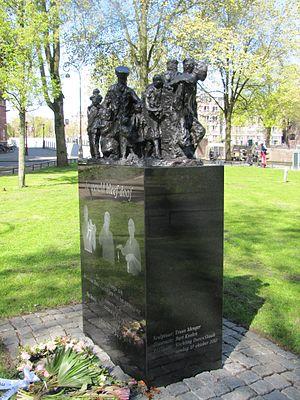
Aktion T4 est le nom donné, après la Seconde Guerre mondiale, à la campagne d'extermination d'adultes handicapés physiques et mentaux par le régime nazi, de 1939 à août 1941, et qui fait de 70 000 à 80 000 victimes.
L'histoire des sourds ou aussi histoire sourde est un élément important de la culture sourde. De la même manière que l'Histoire commence avec la création de l'écriture, l'histoire de la communauté sourde commence avec la langue des signes. Elle retrace les combats et épreuves qui eurent lieu et ont encore lieu pour la reconnaissance et le respect de la langue des signes et montre la naissance de la culture sourde, de certaines de ses valeurs et de ses mythes.
Durant le Troisième Reich allemand, de nombreuses persécutions ont touché les personnes handicapées et plusieurs minorités dans l'Allemagne nazie. Les sourds ont fait partie des nombreuses victimes de cette période.